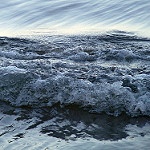
Label: sea